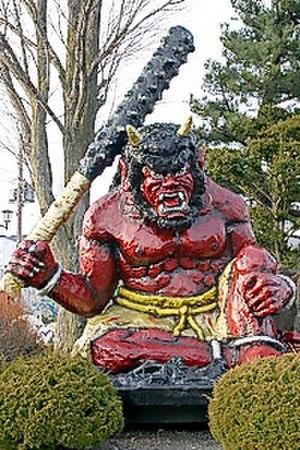
Les oni sont une sorte de yōkai, des créatures du folklore japonais, présents dans les arts, la littérature et le théâtre japonais.